France–Japan relations (19th century)

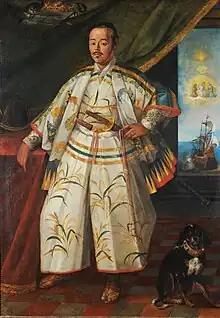
Hasekura Tsunenaga initiated France-Japan relations in 1615.

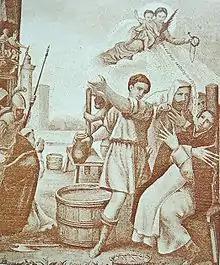
Martyrdom of the French Dominican Guillaume Courtet, in Nagasaki, 1637.

Japan had had numerous contacts with the West during the Nanban trade period in the second half of the 16th and the early 17th century. During that period, the first contacts between the French and the Japanese occurred when the samurai Hasekura Tsunenaga landed in the southern French city of Saint-Tropez in 1615. François Caron, son of French Huguenot refugees to the Netherlands, who entered the Dutch East India Company, and became the first person of French origin to set foot in Japan in 1619. He stayed in Japan for 20 years, where he became a Director for the company.